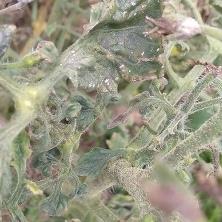
Crop: Tomato
Condition: virosis-d